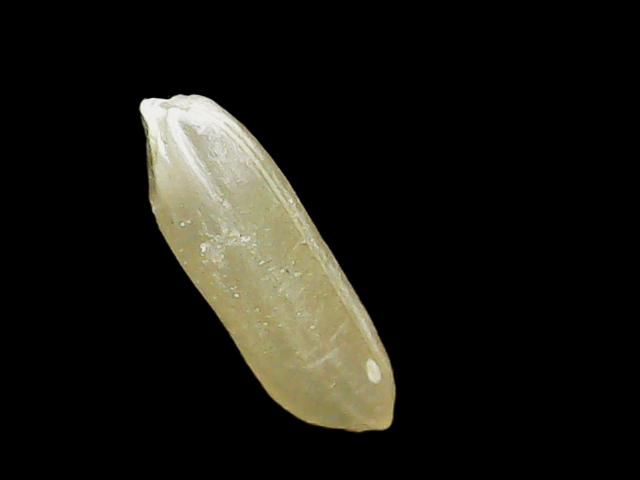
Rice variety: Binadhan16